Anzacs

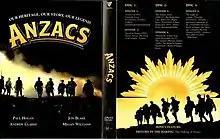
DVD cover

The complete series was released on VHS in the late 1990s in Australia. A 3-disc set of DVDs is available. The DVD breaks down the content of the episodes as follows: